Human Capital (2019 film)

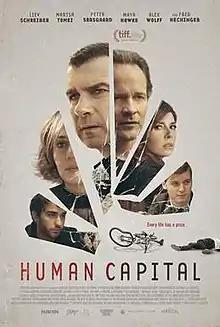
Theatrical release poster

Human Capital is a 2019 American-Italian drama film directed by Marc Meyers. The screenplay by Oren Moverman is based on the 2004 Stephen Amidon novel of the same name, which was also adapted into the 2013 Italian film by Paolo Virzì. The film stars Liev Schreiber, Marisa Tomei, Peter Sarsgaard, Maya Hawke, Alex Wolff, Betty Gabriel, Aasif Mandvi, Paul Sparks and Fred Hechinger.